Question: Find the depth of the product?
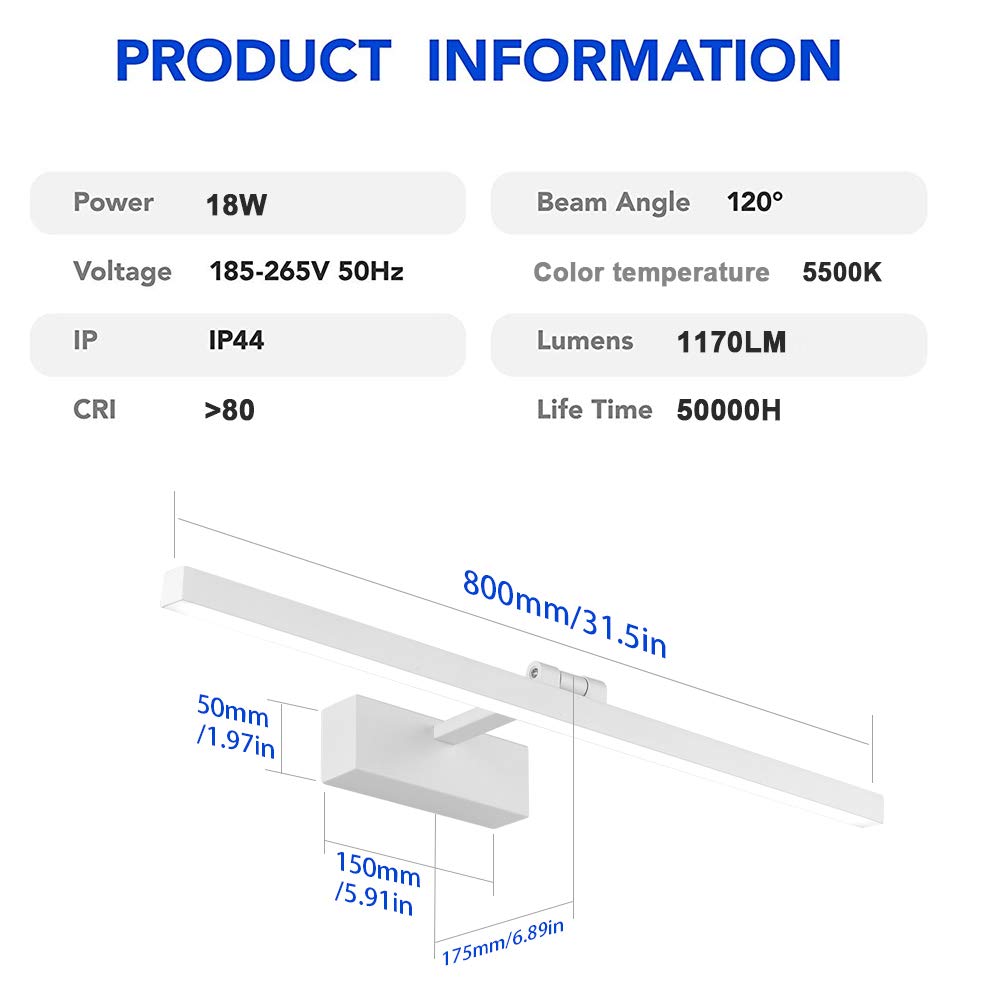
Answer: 800.0 millimetre